Charbonnières, Saône-et-Loire

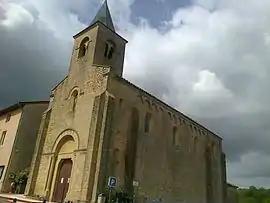
The church in Charbonnières

Charbonnières is a commune in the Saône-et-Loire department in the region of Bourgogne-Franche-Comté in eastern France.